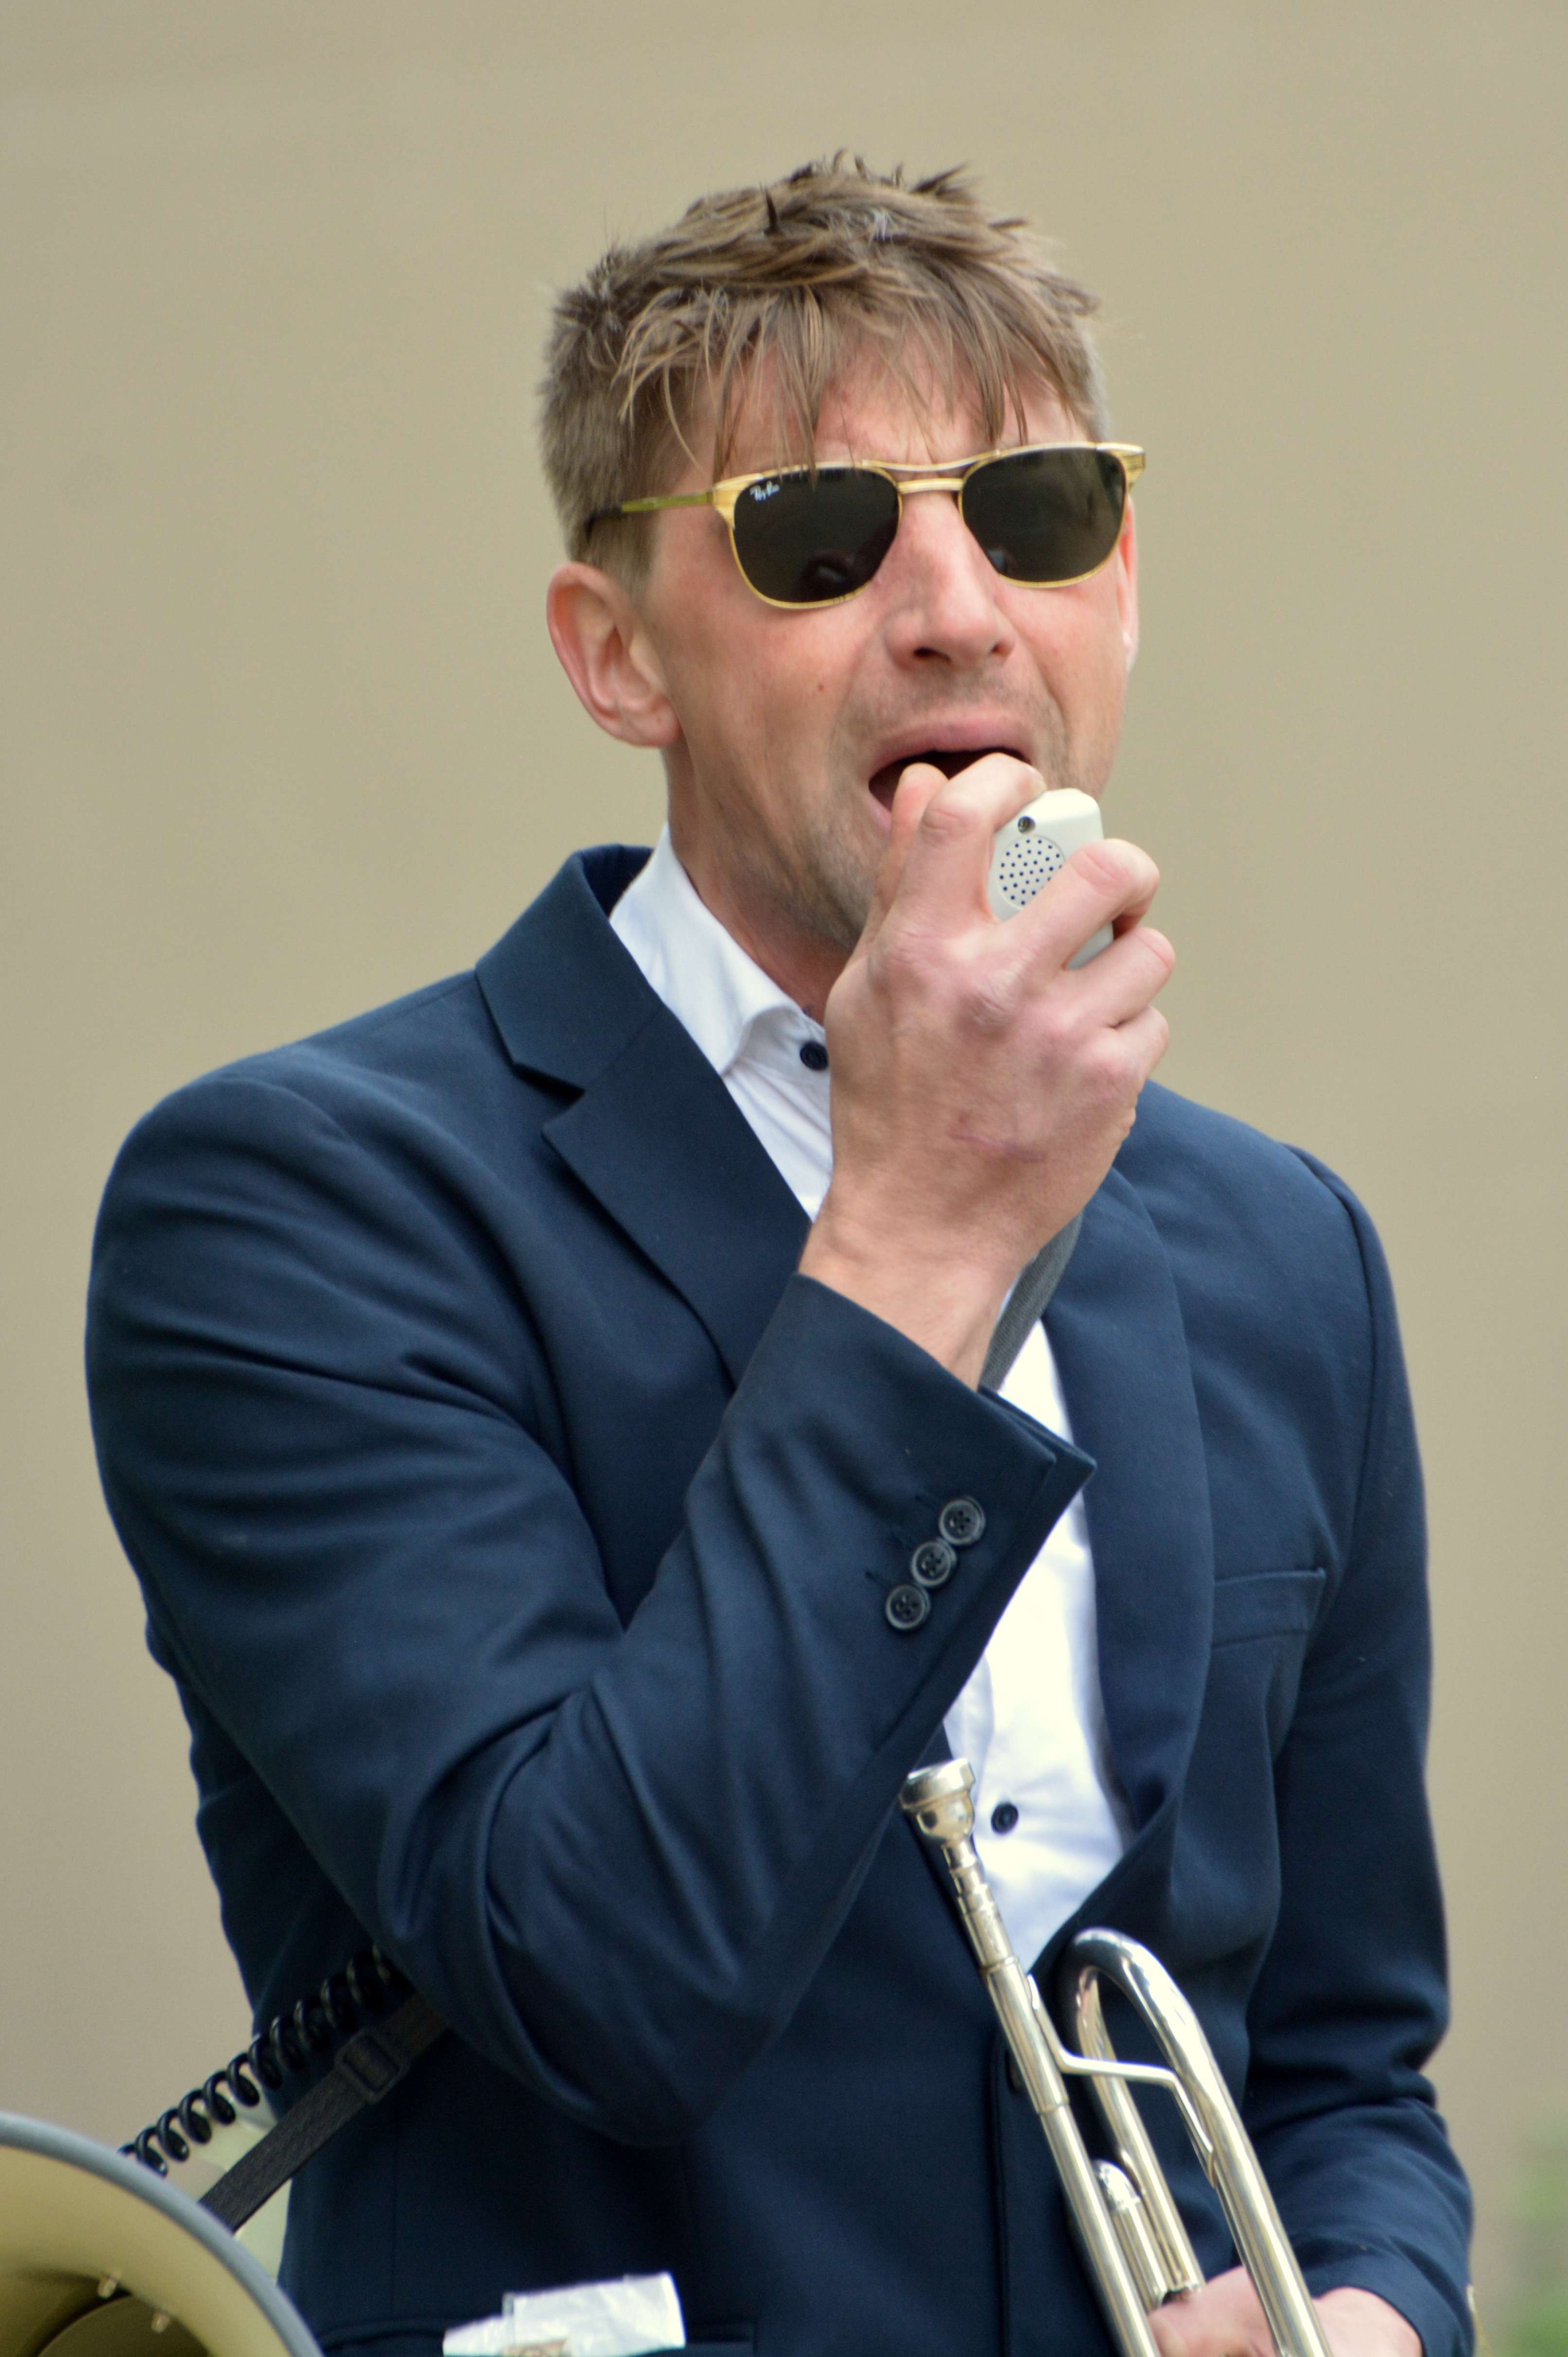
man, person, people, musician, sunglasses, glasses, singing, entertainer